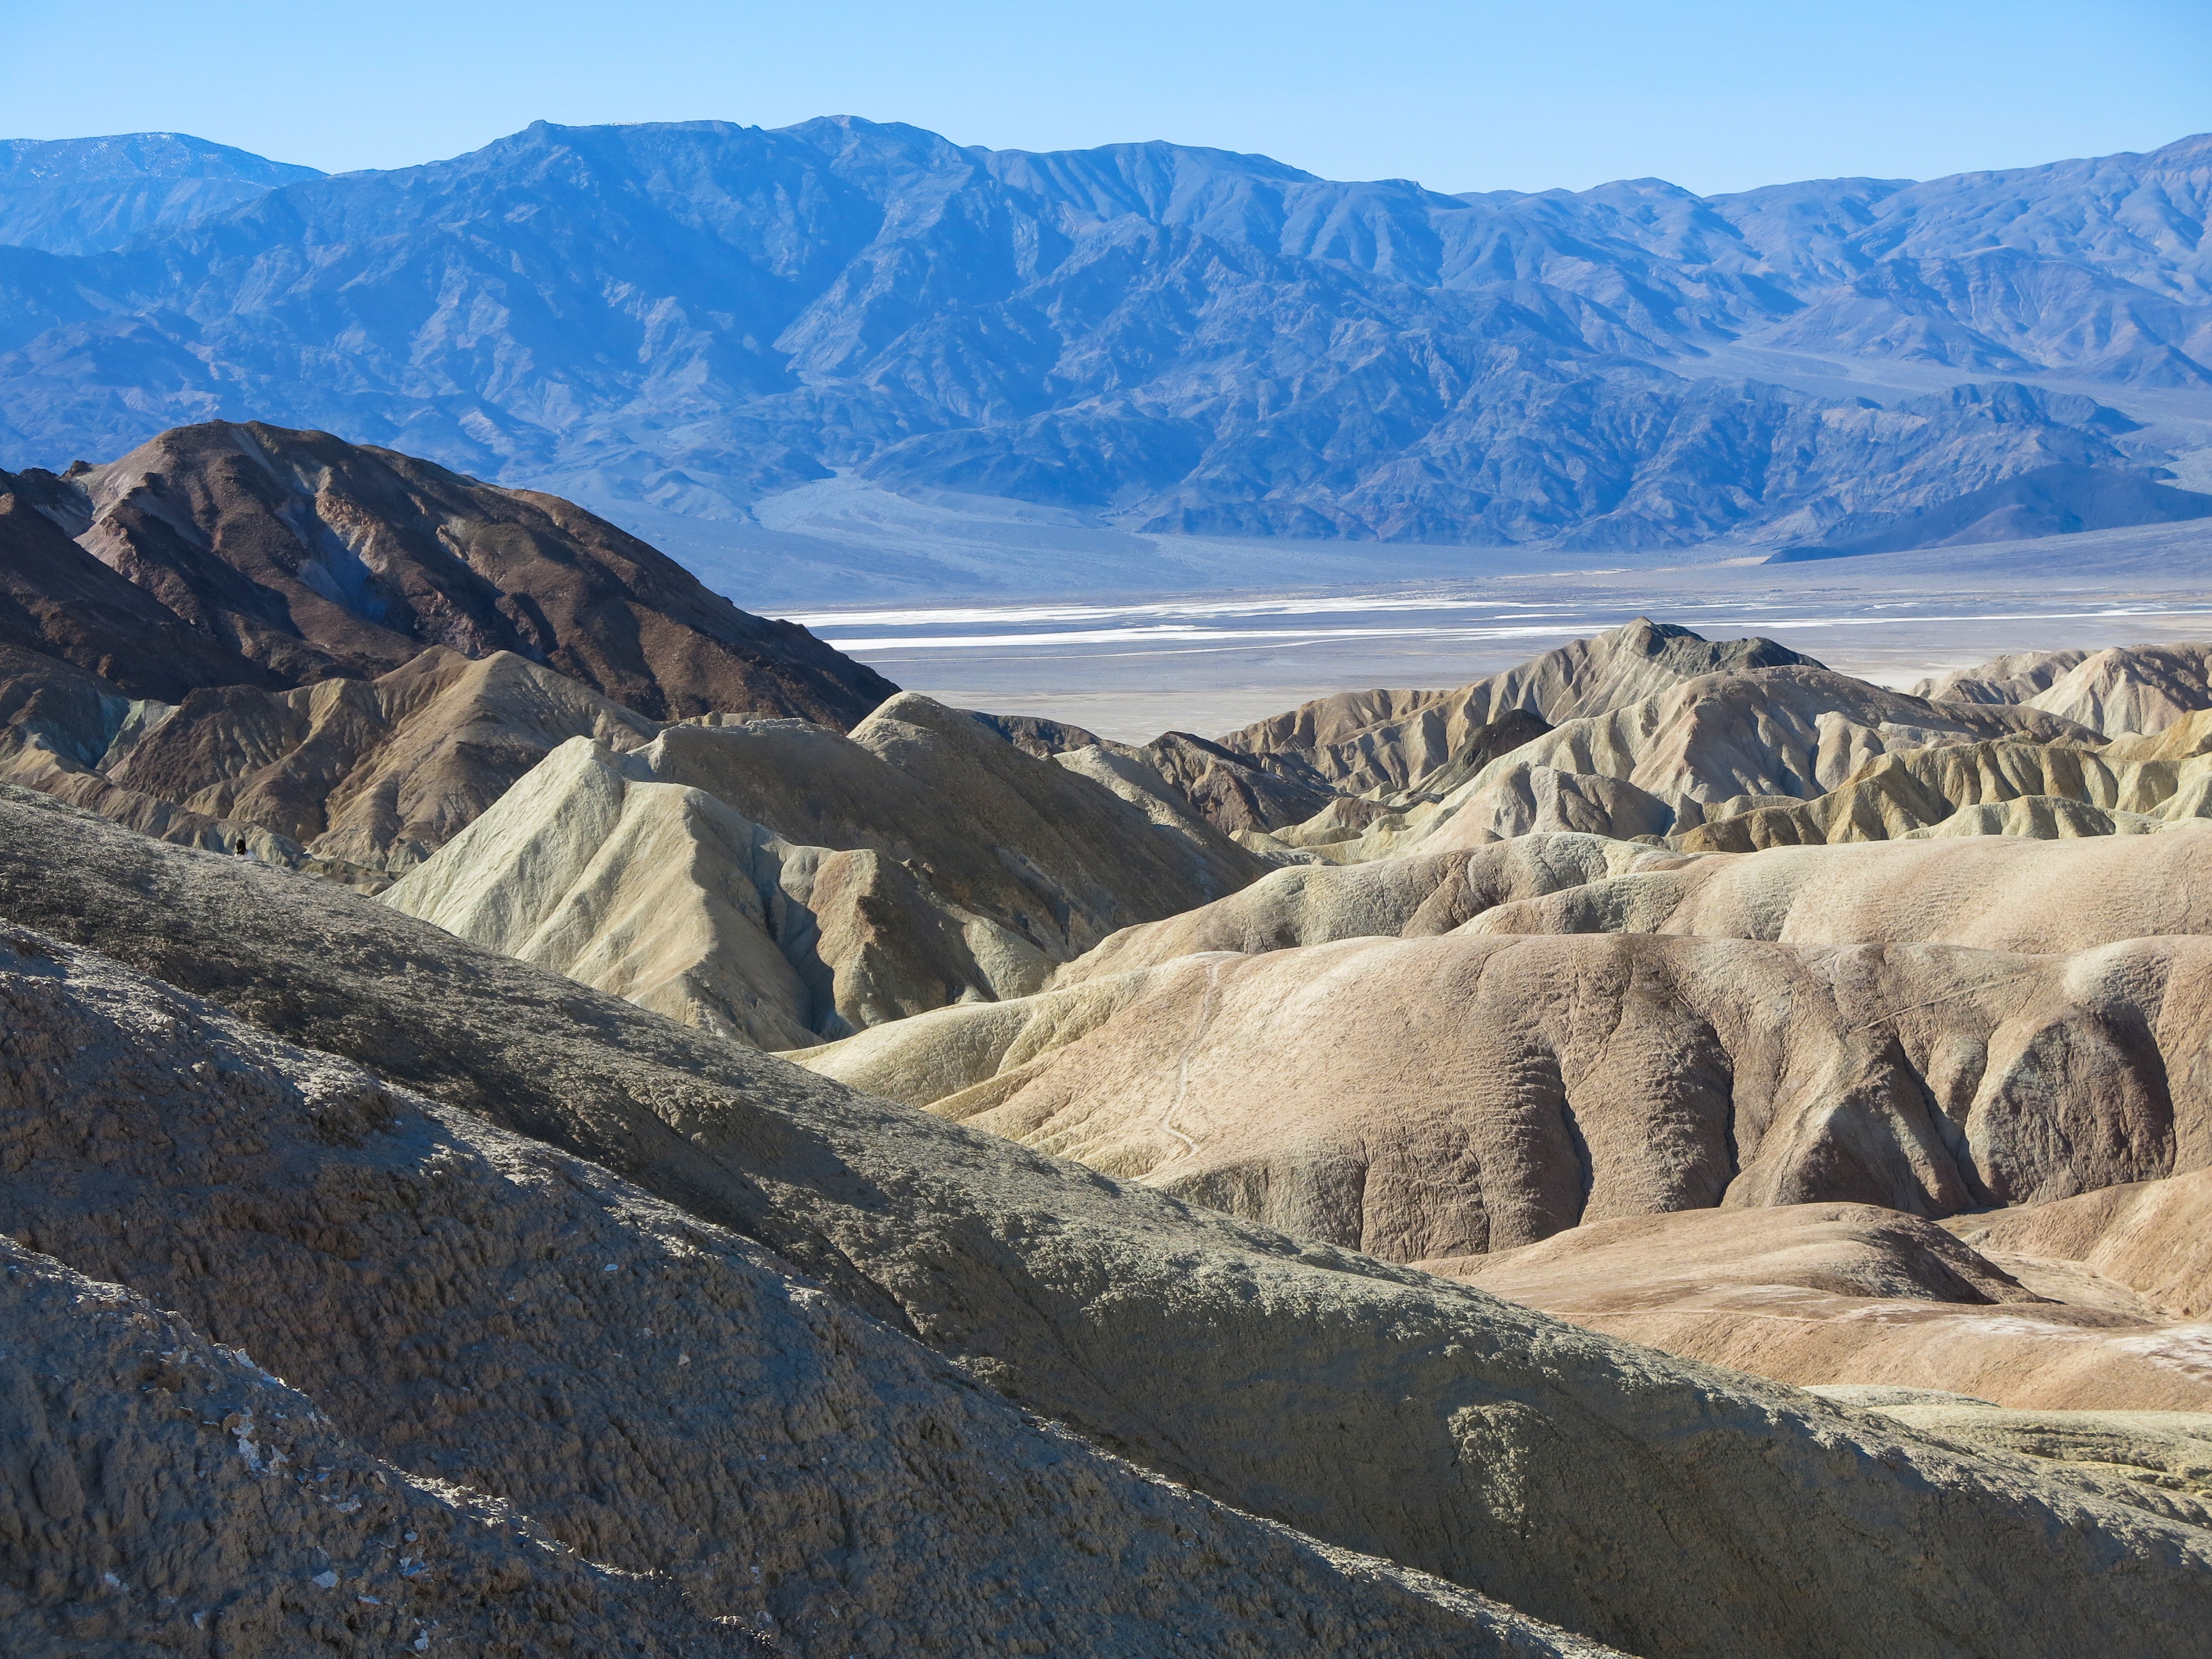
landscape, rock, wilderness, mountain, snow, valley, mountain range, national park, ridge, geology, badlands, plateau, fell, wadi, moraine, landform, mountain pass, natural environment, geographical feature, mountainous landforms